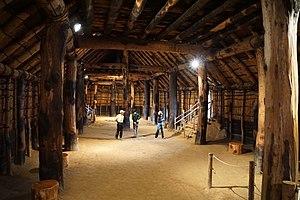
La période Jōmon ou l'ère Jōmon est l'une des quatorze subdivisions traditionnelles de l'histoire du Japon. Elle couvre la période qui va, approximativement, de 13 000 jusqu'à, environ, 400 avant l'ère commune. Le Japon est alors peuplé par des chasseurs-cueilleurs. Leur culture, de type mésolithique, est l'une des premières au monde à connaître et pratiquer la poterie, sous forme de cette poterie Jomon.